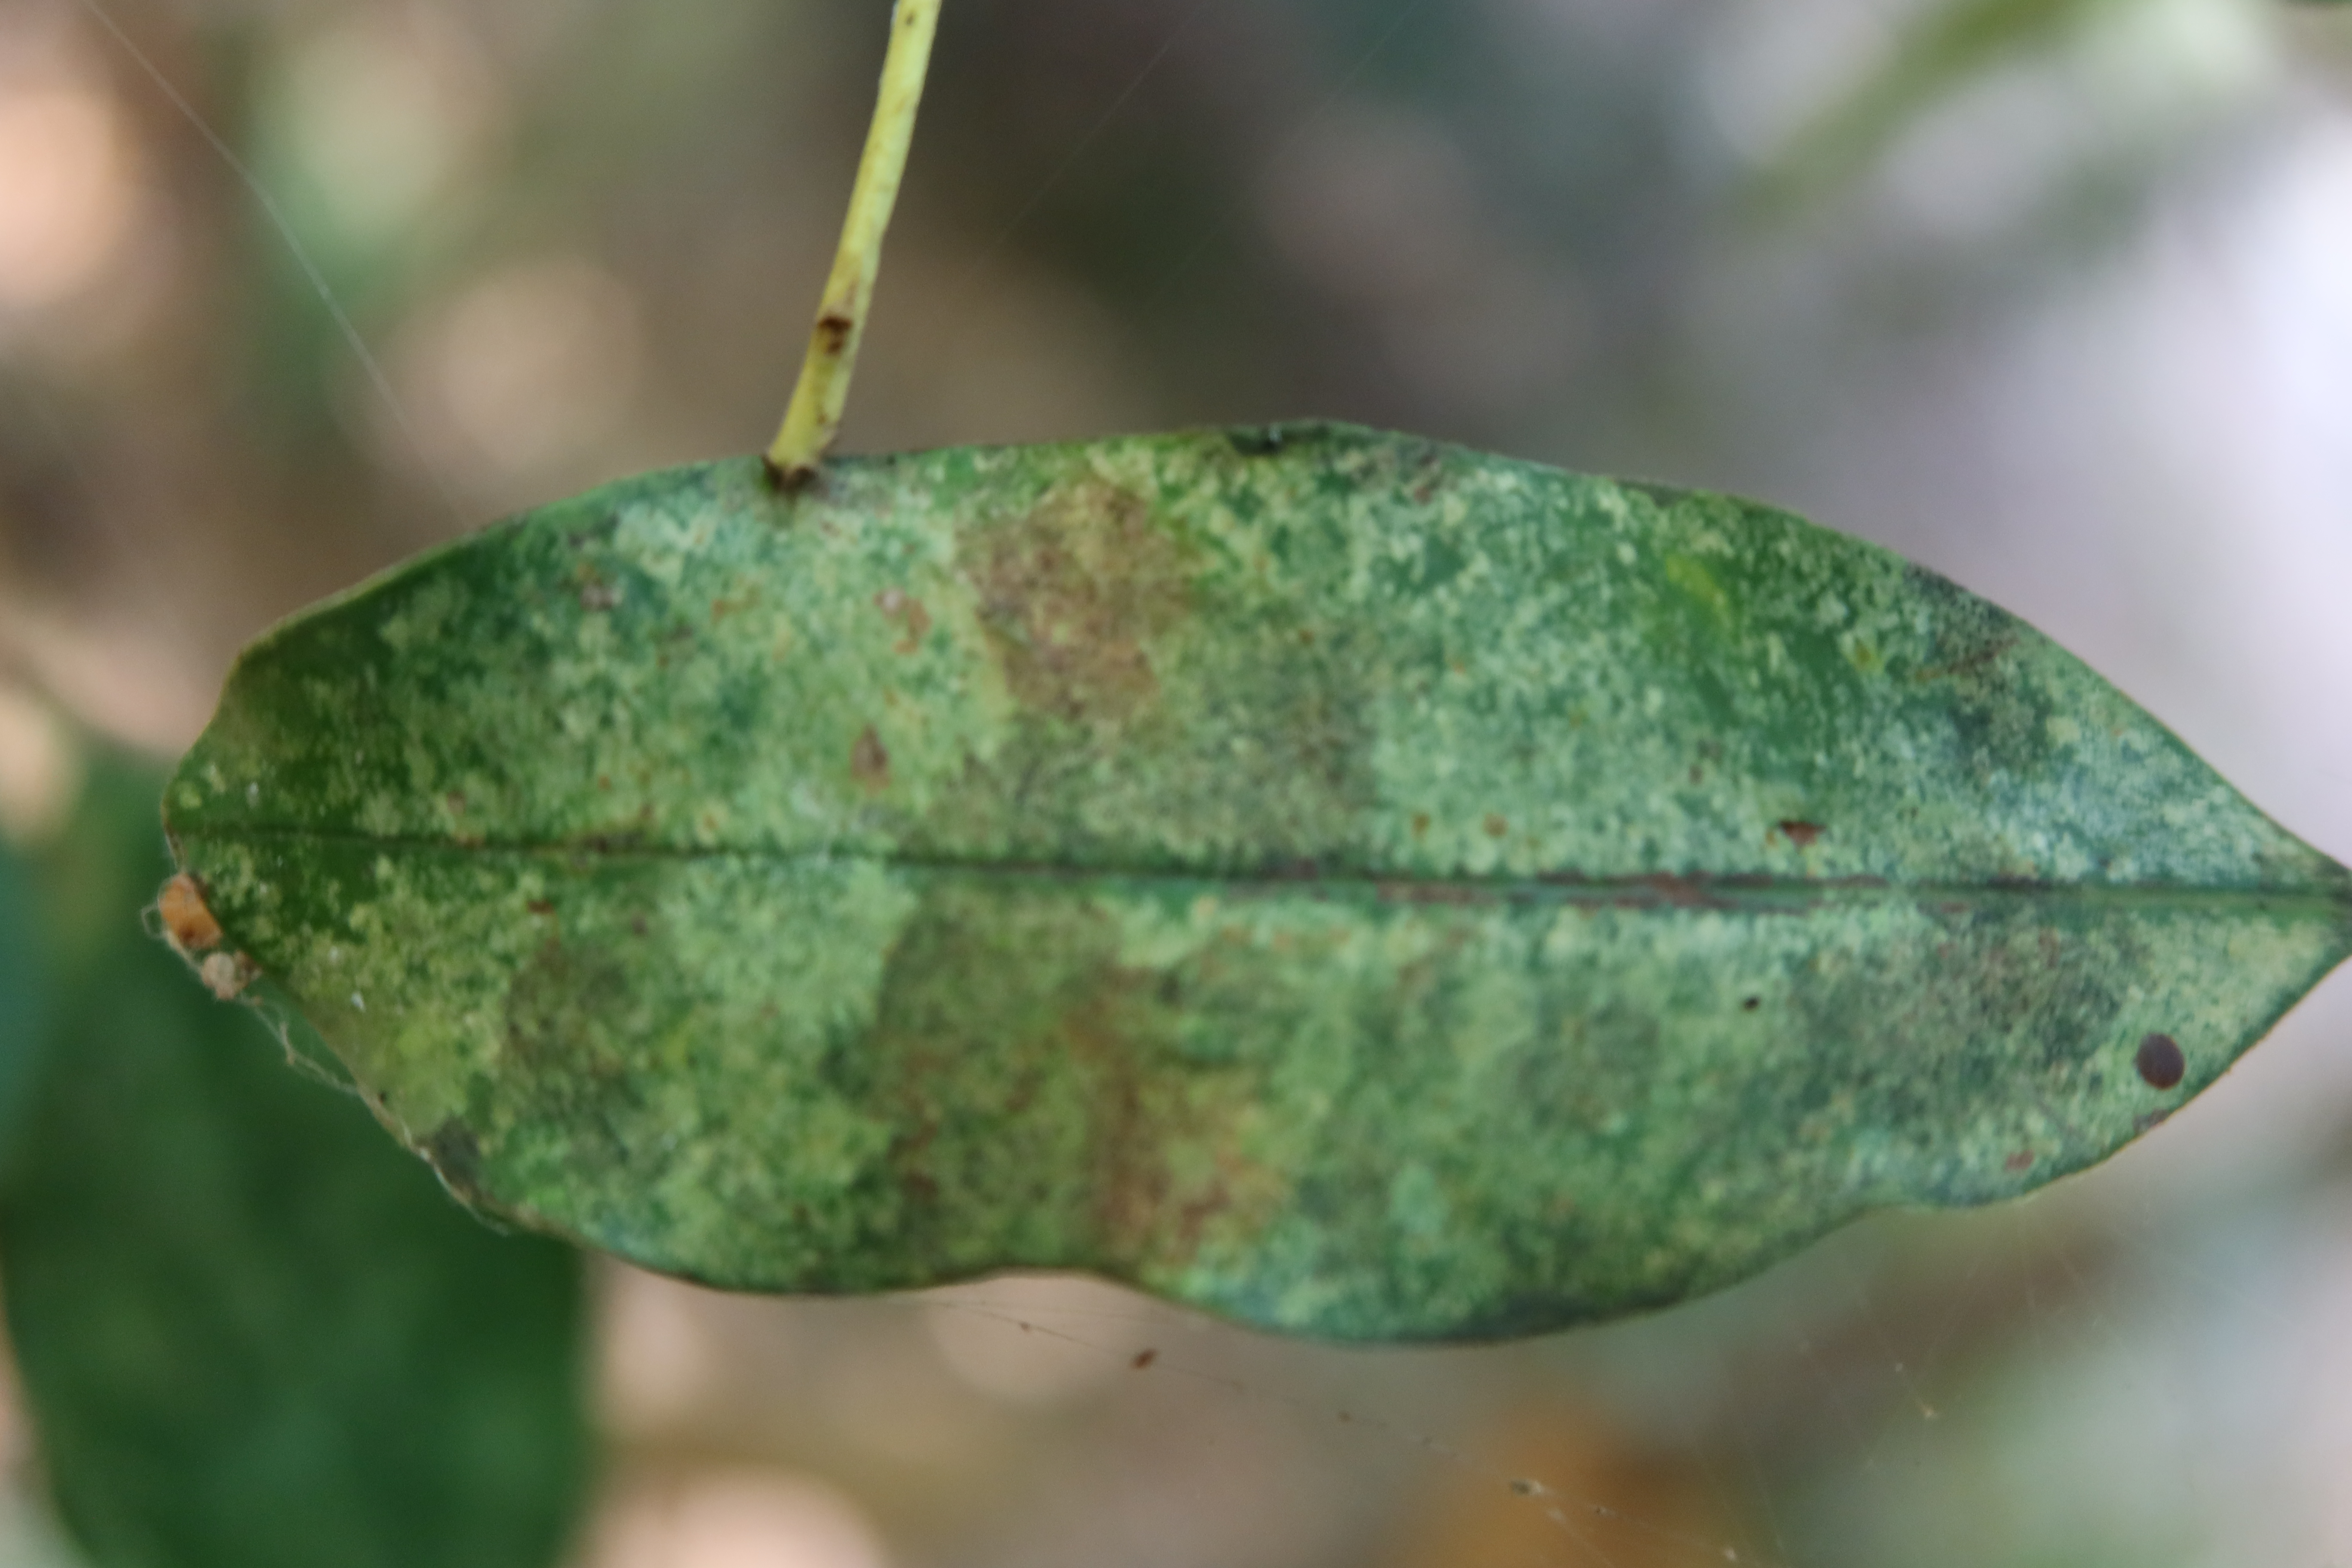
Label: Downy mildew